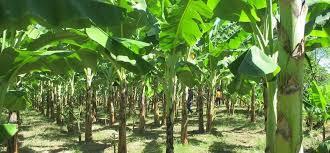
Kuna shamba la migomba ya ndizi. Migomba hii ya ndizi imepandwa kwa foleni huku nafasi ikiachwa katikati. Matawi ya migomba hii ya ndizi ni ya kijani kibichi. Hii ina maana kuwa ardhi iliyotumika kwa upanzi ina rotuba.